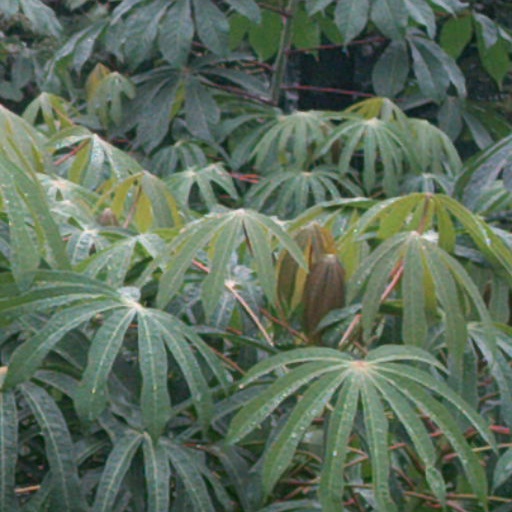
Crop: cassava